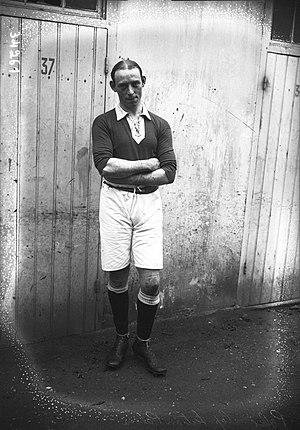
Le gallois Tom Potter, capitaine de la Section paloise en 1913
La Section paloise est un club de rugby à XV fondé en 1902 et partie intégrante du club omnisports français de la Section paloise, basé à Pau dans les Pyrénées-Atlantiques. Le club palois est présidé par Bernard Pontneau depuis 2006. L'équipe première, entraînée par Nicolas Godignon et Frédéric Manca, évolue en Top 14. La structure professionnelle Section paloise rugby pro, créée en 1998 sous la forme d'une SASP, est accompagnée par l'Association Section paloise rugby qui compte plus de 450 licenciés. Elle a pour mission de former des joueurs de l'école de rugby à la catégorie espoir, le club participant au championnat de France espoirs de rugby à XV dans la poule Élite.
Le Pau Football Club est un club de football français dont les origines remontent à 1920 et basé à Pau, capitale du Béarn et préfecture du département des Pyrénées-Atlantiques en région Nouvelle-Aquitaine.